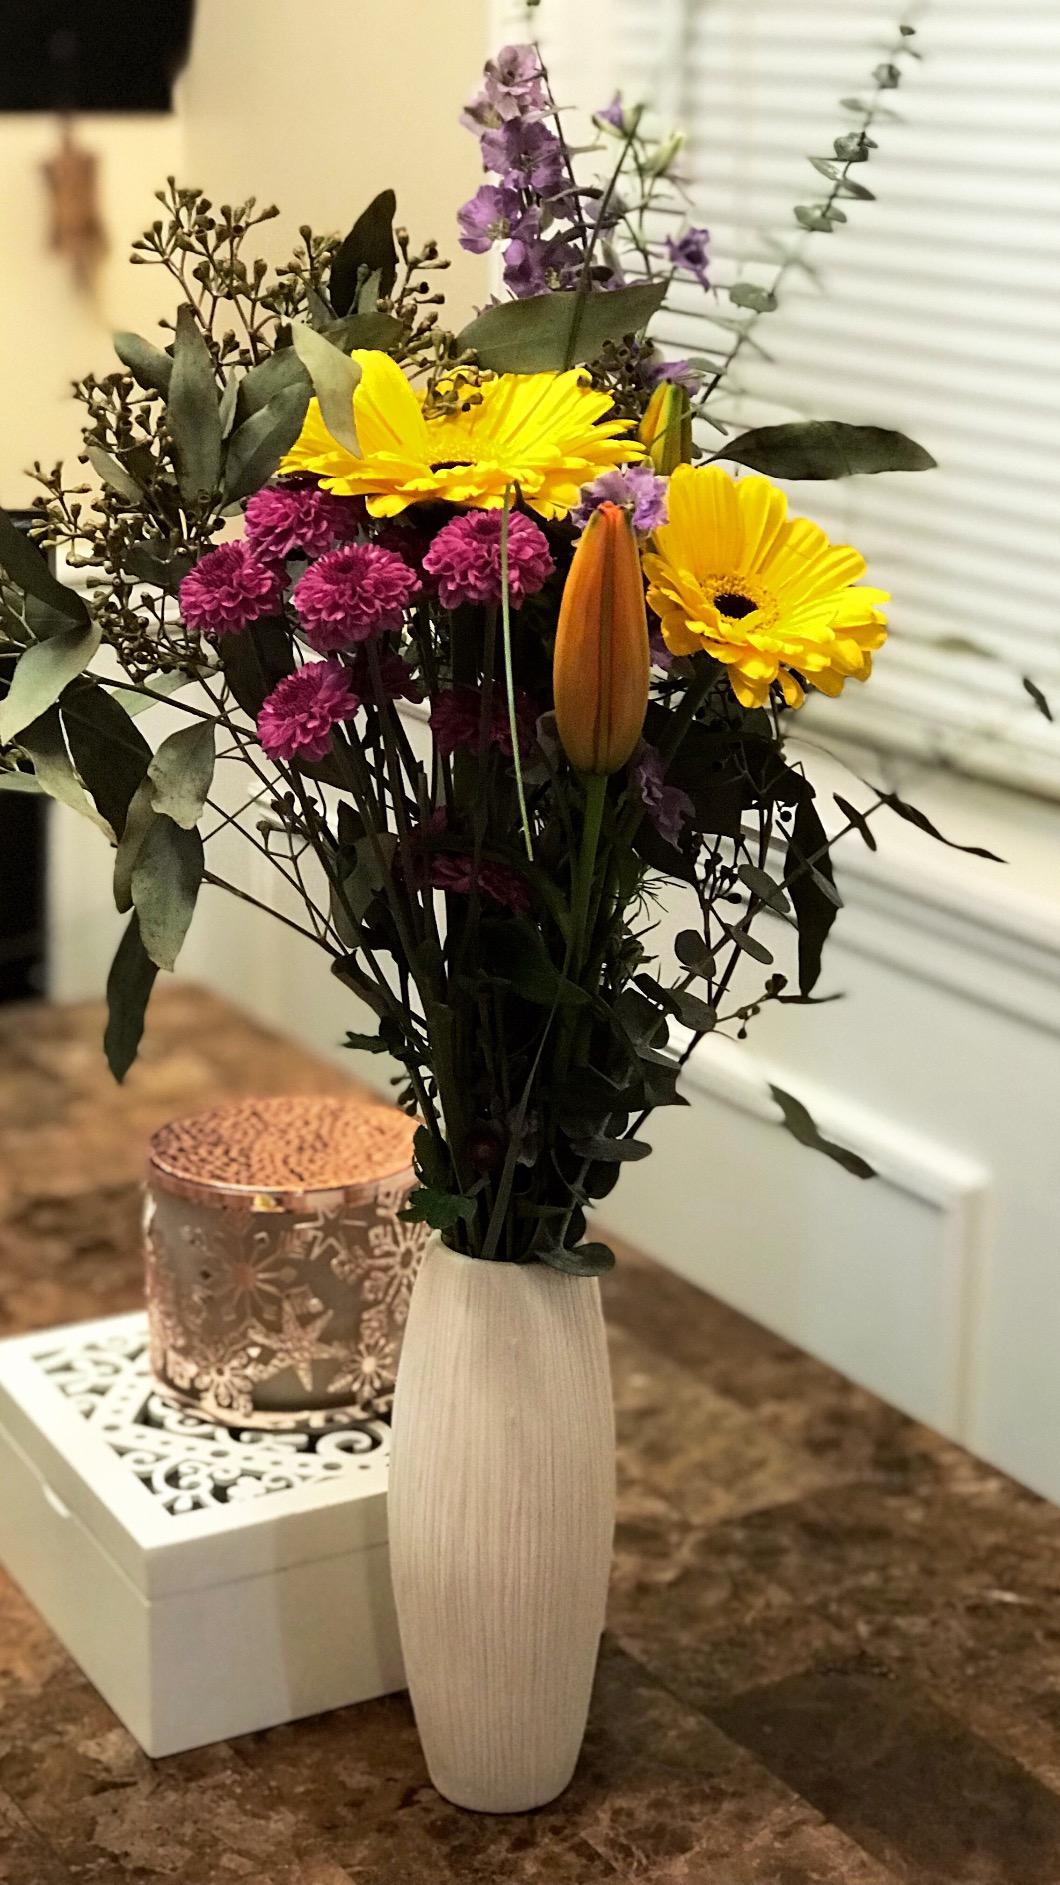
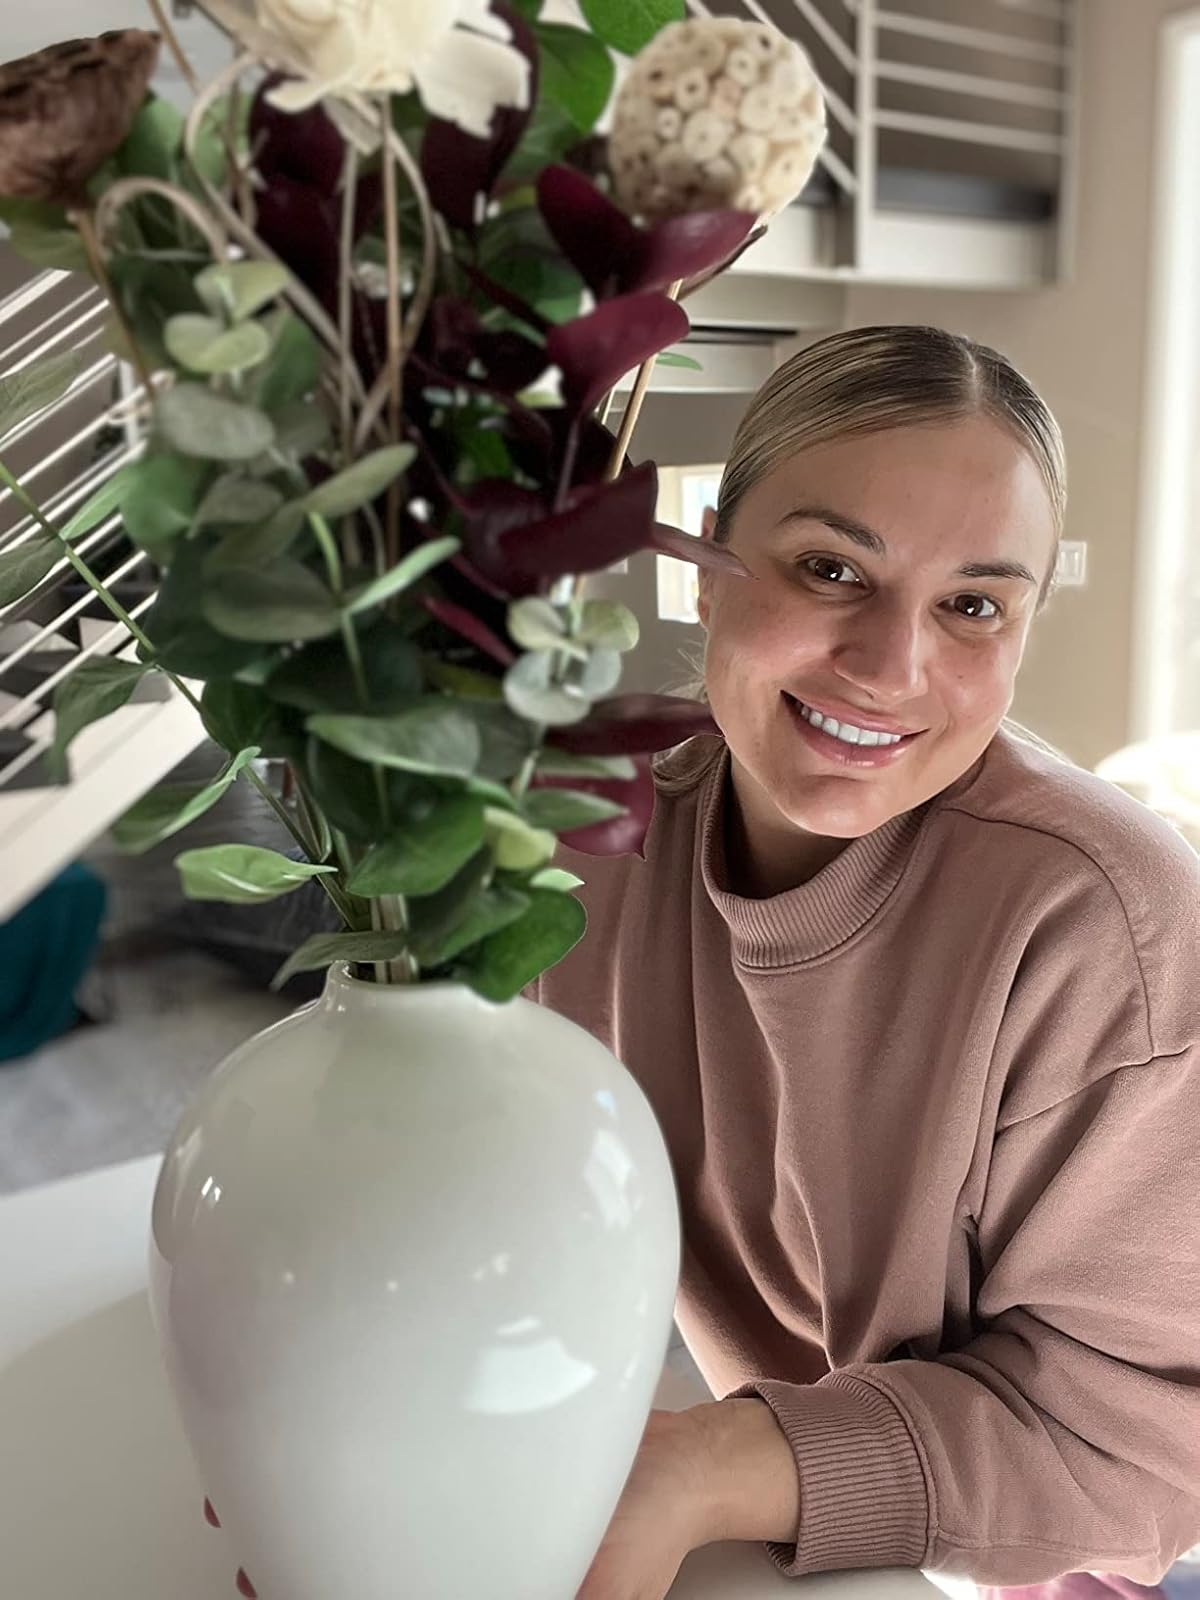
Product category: vase
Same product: no